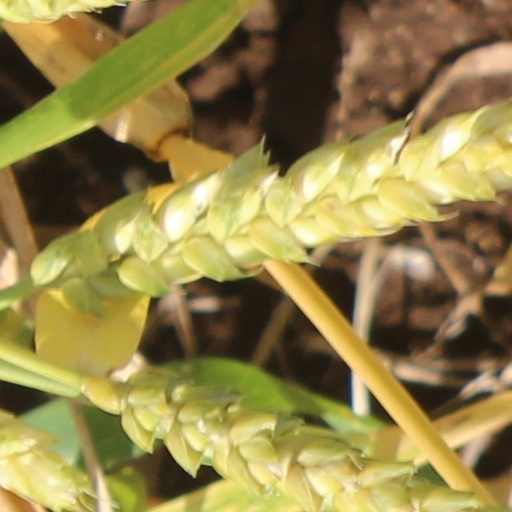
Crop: wheat